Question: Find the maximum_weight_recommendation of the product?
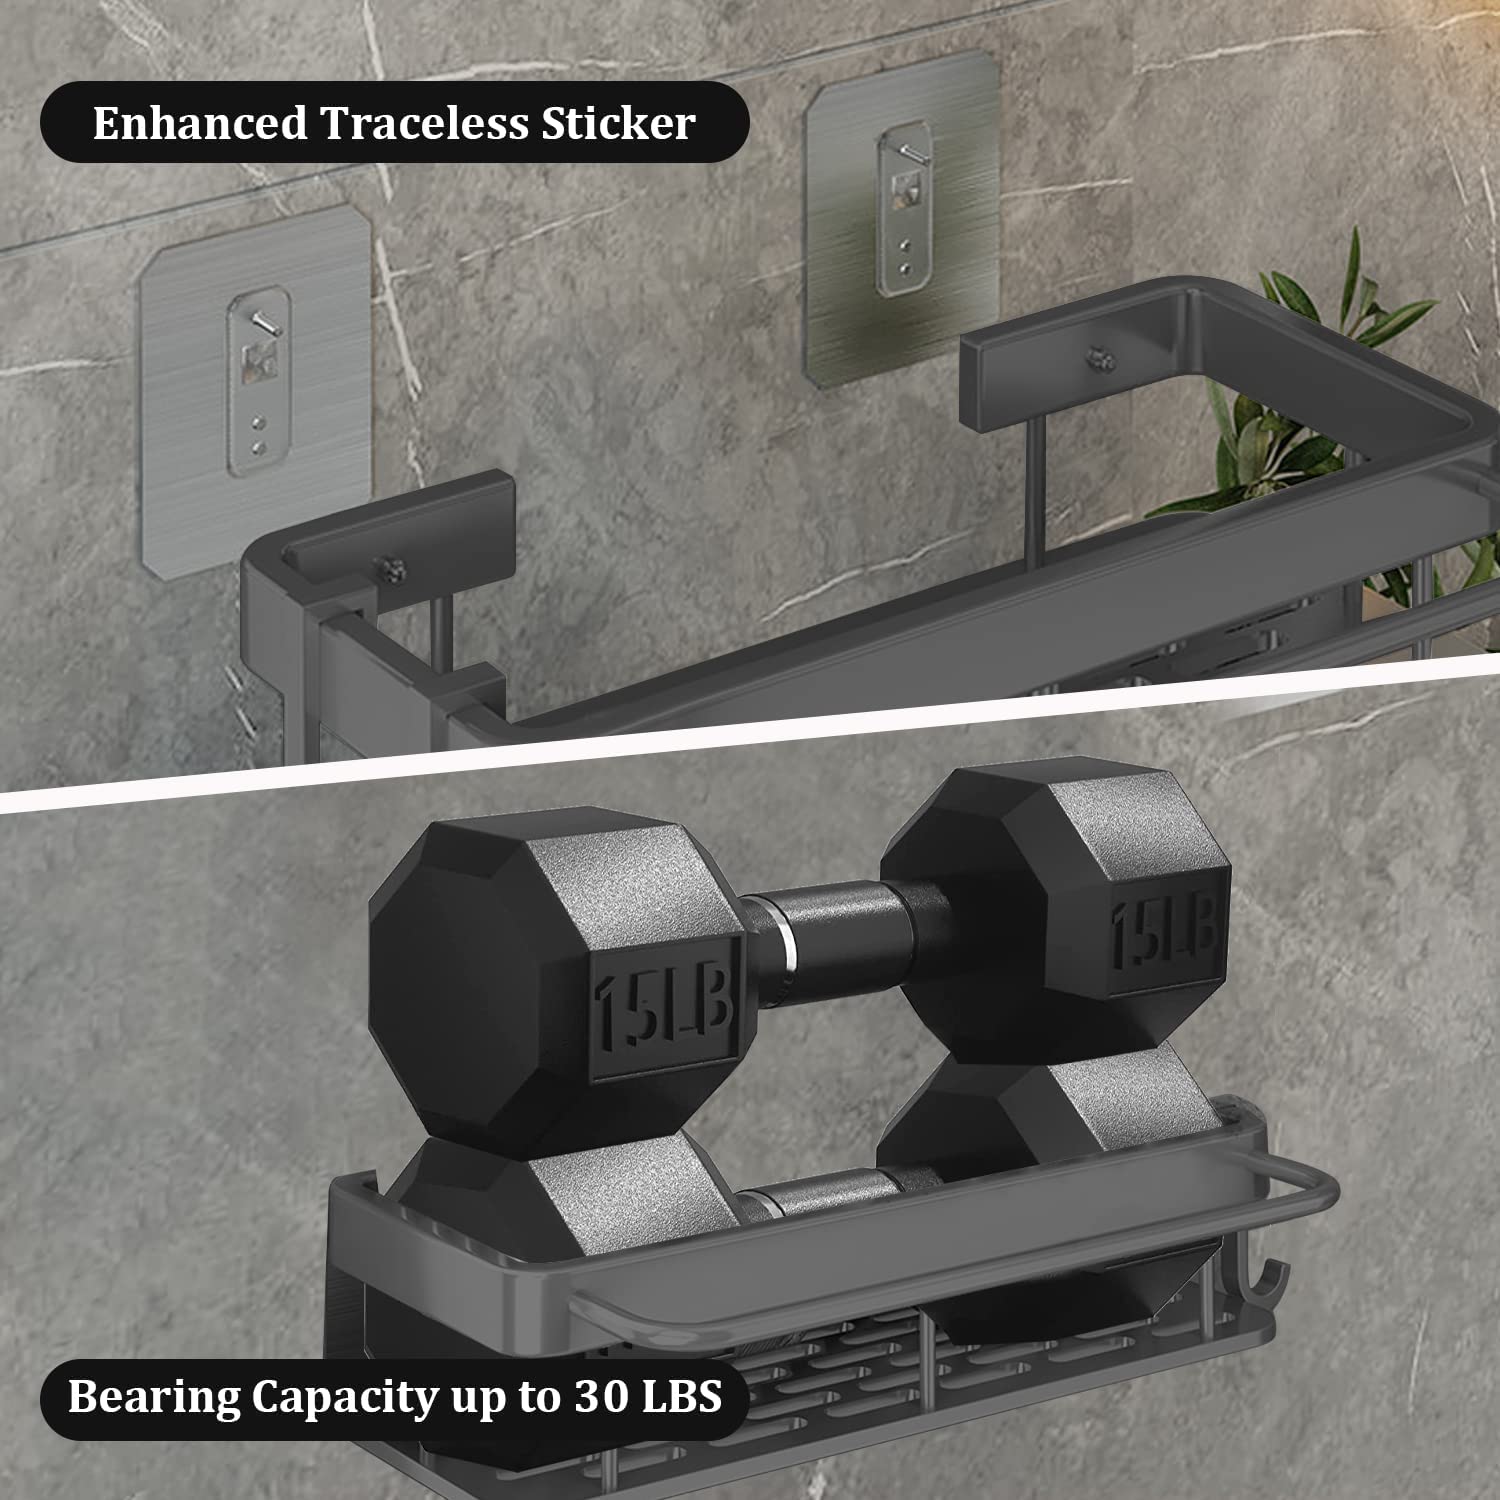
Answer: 15.0 pound